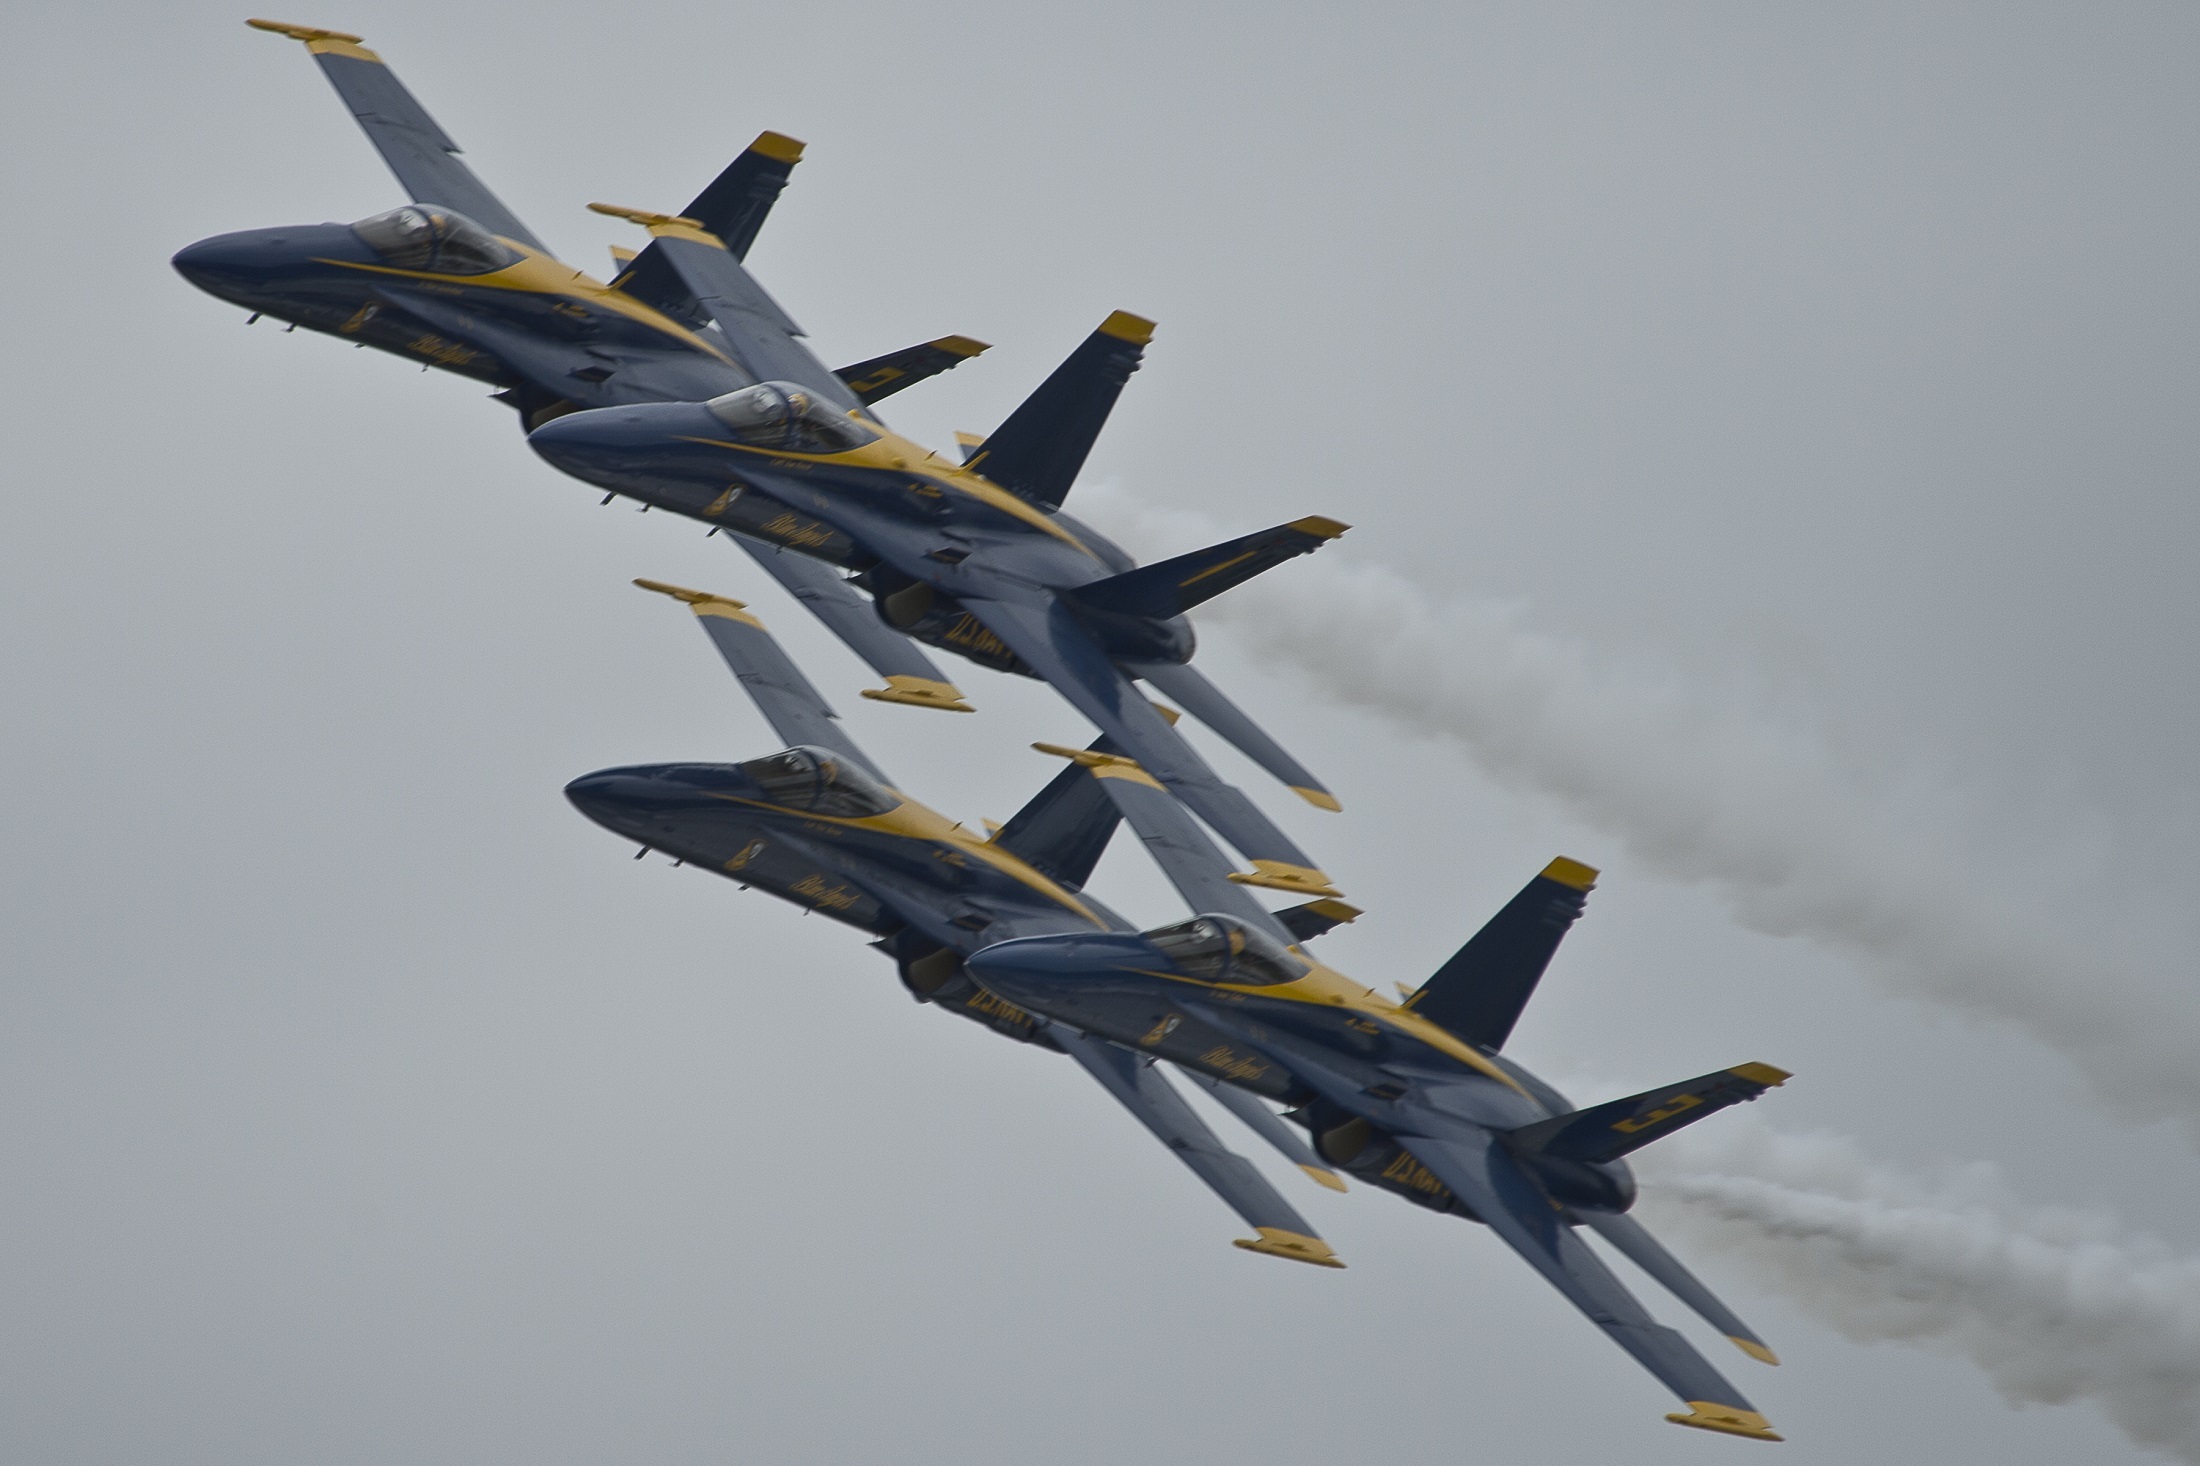
airplane, aircraft, jet, vehicle, aviation, show, training, team, airplanes, precision, navy, demonstration, sortie, planes, maneuvers, blue angels, air show, air force, jet aircraft, aerobatics, team work, fighters, fighter aircraft, military aircraft, atmosphere of earth, boeing fa 18e f super hornet, sukhoi su 35bm, mcdonnell douglas f 15 eagle, sukhoi su 27